Brühl's Terrace

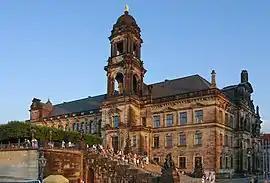
Brühl's Stairs and "Ständehaus"

After the Saxon defeat at the Battle of Leipzig and the occupation by Russian troops, military governor Prince Nikolai Grigorjevich Repnin-Volkonski ordered the opening to the public in 1814. He charged the architect Gottlob Friedrich Thormeyer with the building of a flight of stairs at the western end to reach the terrace from Castle Square and Augustus Bridge. The Brühl Palace was demolished in the course of the building of the Saxon "Ständehaus" in 1900.